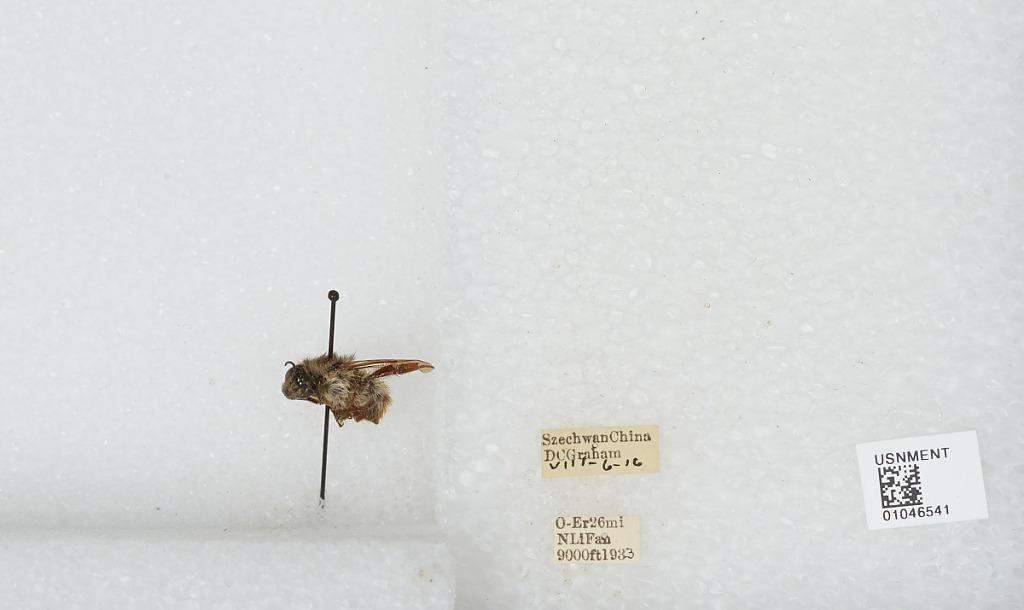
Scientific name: Bombus sp.
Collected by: D. Graham
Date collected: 1933-8-6
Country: China
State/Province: Sichuan
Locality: O-Er 26 mi N Li Fan